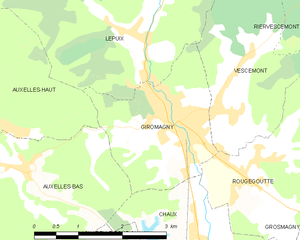
Carte des communes françaises Giromagny